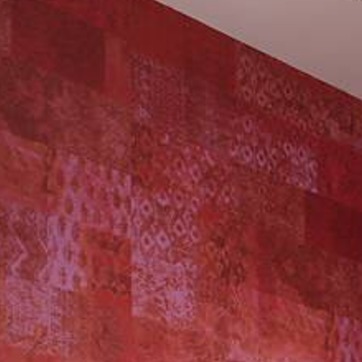
Material: wallpaper